James Booth Sr.

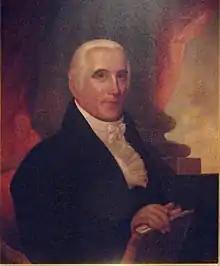
Chief Justice of the Delaware Court of Common Pleas

James Booth Sr. (February 6, 1753 – February 3, 1828) was the Secretary of State of Delaware (1778-1799) and the Chief Justice of the Delaware Court of Common Pleas (1799-1828). His son James Booth Jr. would serve as Delaware's Chief Justice from 1841 until his death in 1855.